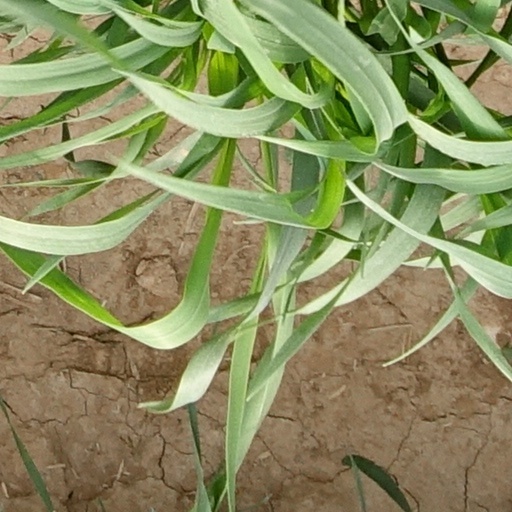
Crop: wheat